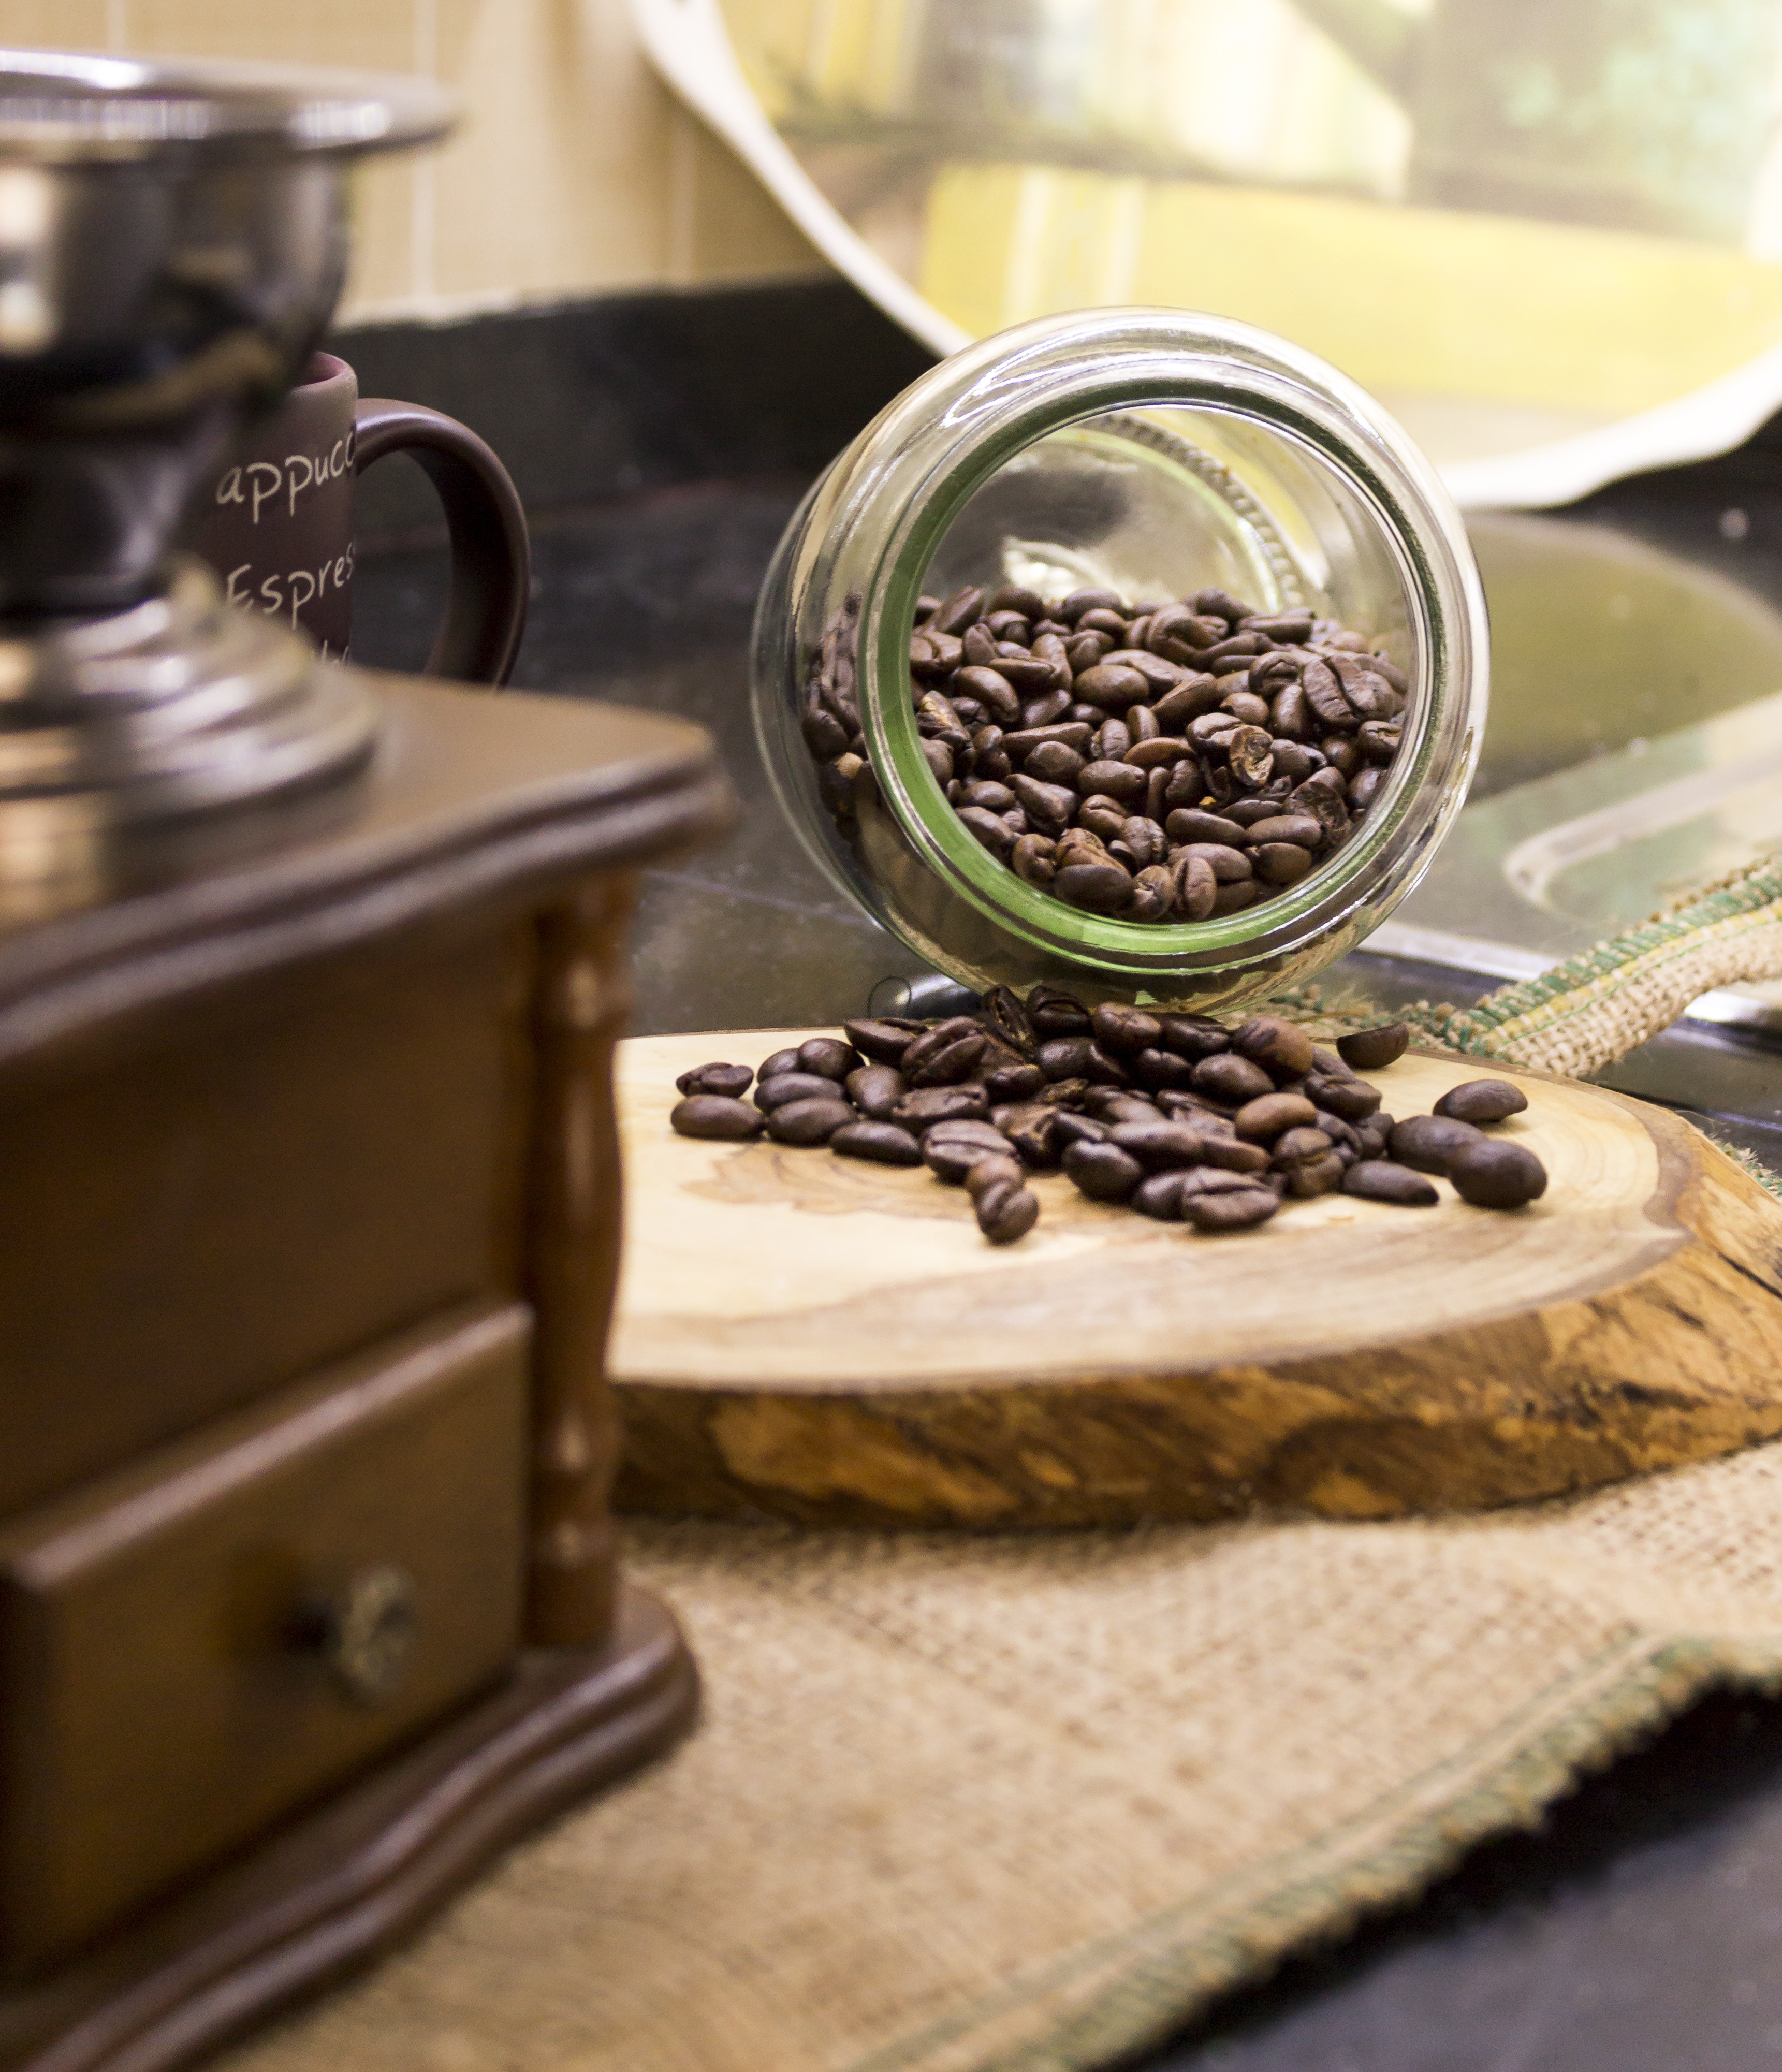
tree, coffee, light, wood, tea, seed, cup, cappuccino, decoration, dish, meal, food, produce, brown, kitchen, beverage, drink, breakfast, baking, espresso, coffee cup, chopping board, design, nutrition, wire mesh, flavor, coffee seeds, coffee grinders, mesh cloth, food photo